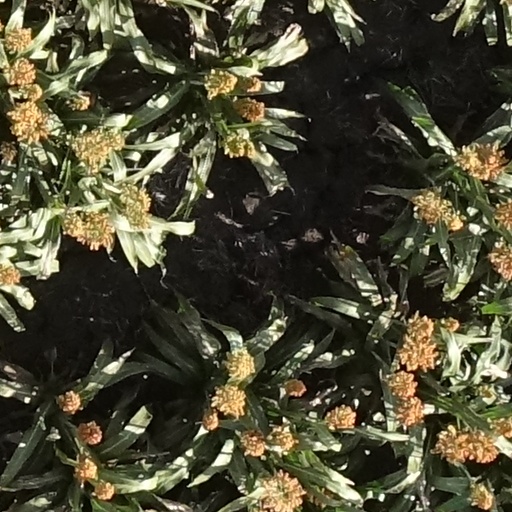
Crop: sorghum